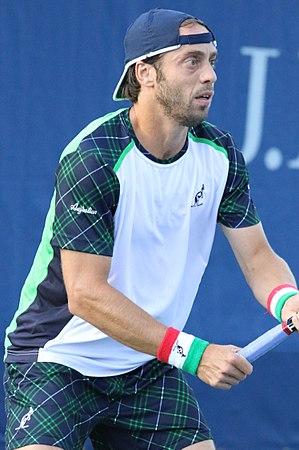
Paolo Lorenzi, né le 15 décembre 1981 à Rome, est un joueur de tennis italien, professionnel depuis 2003.